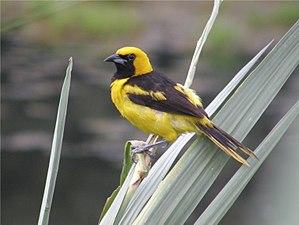
L’Oriole à queue jaune est une espèce d'oiseau de la famille des ictéridés qu’on retrouve du Mexique au nord de l’Amérique du Sud.